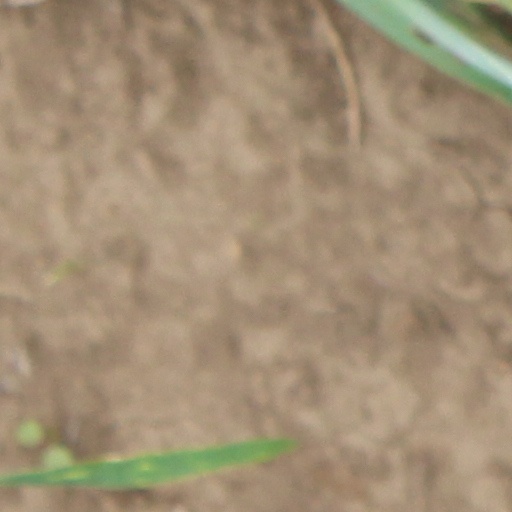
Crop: wheat